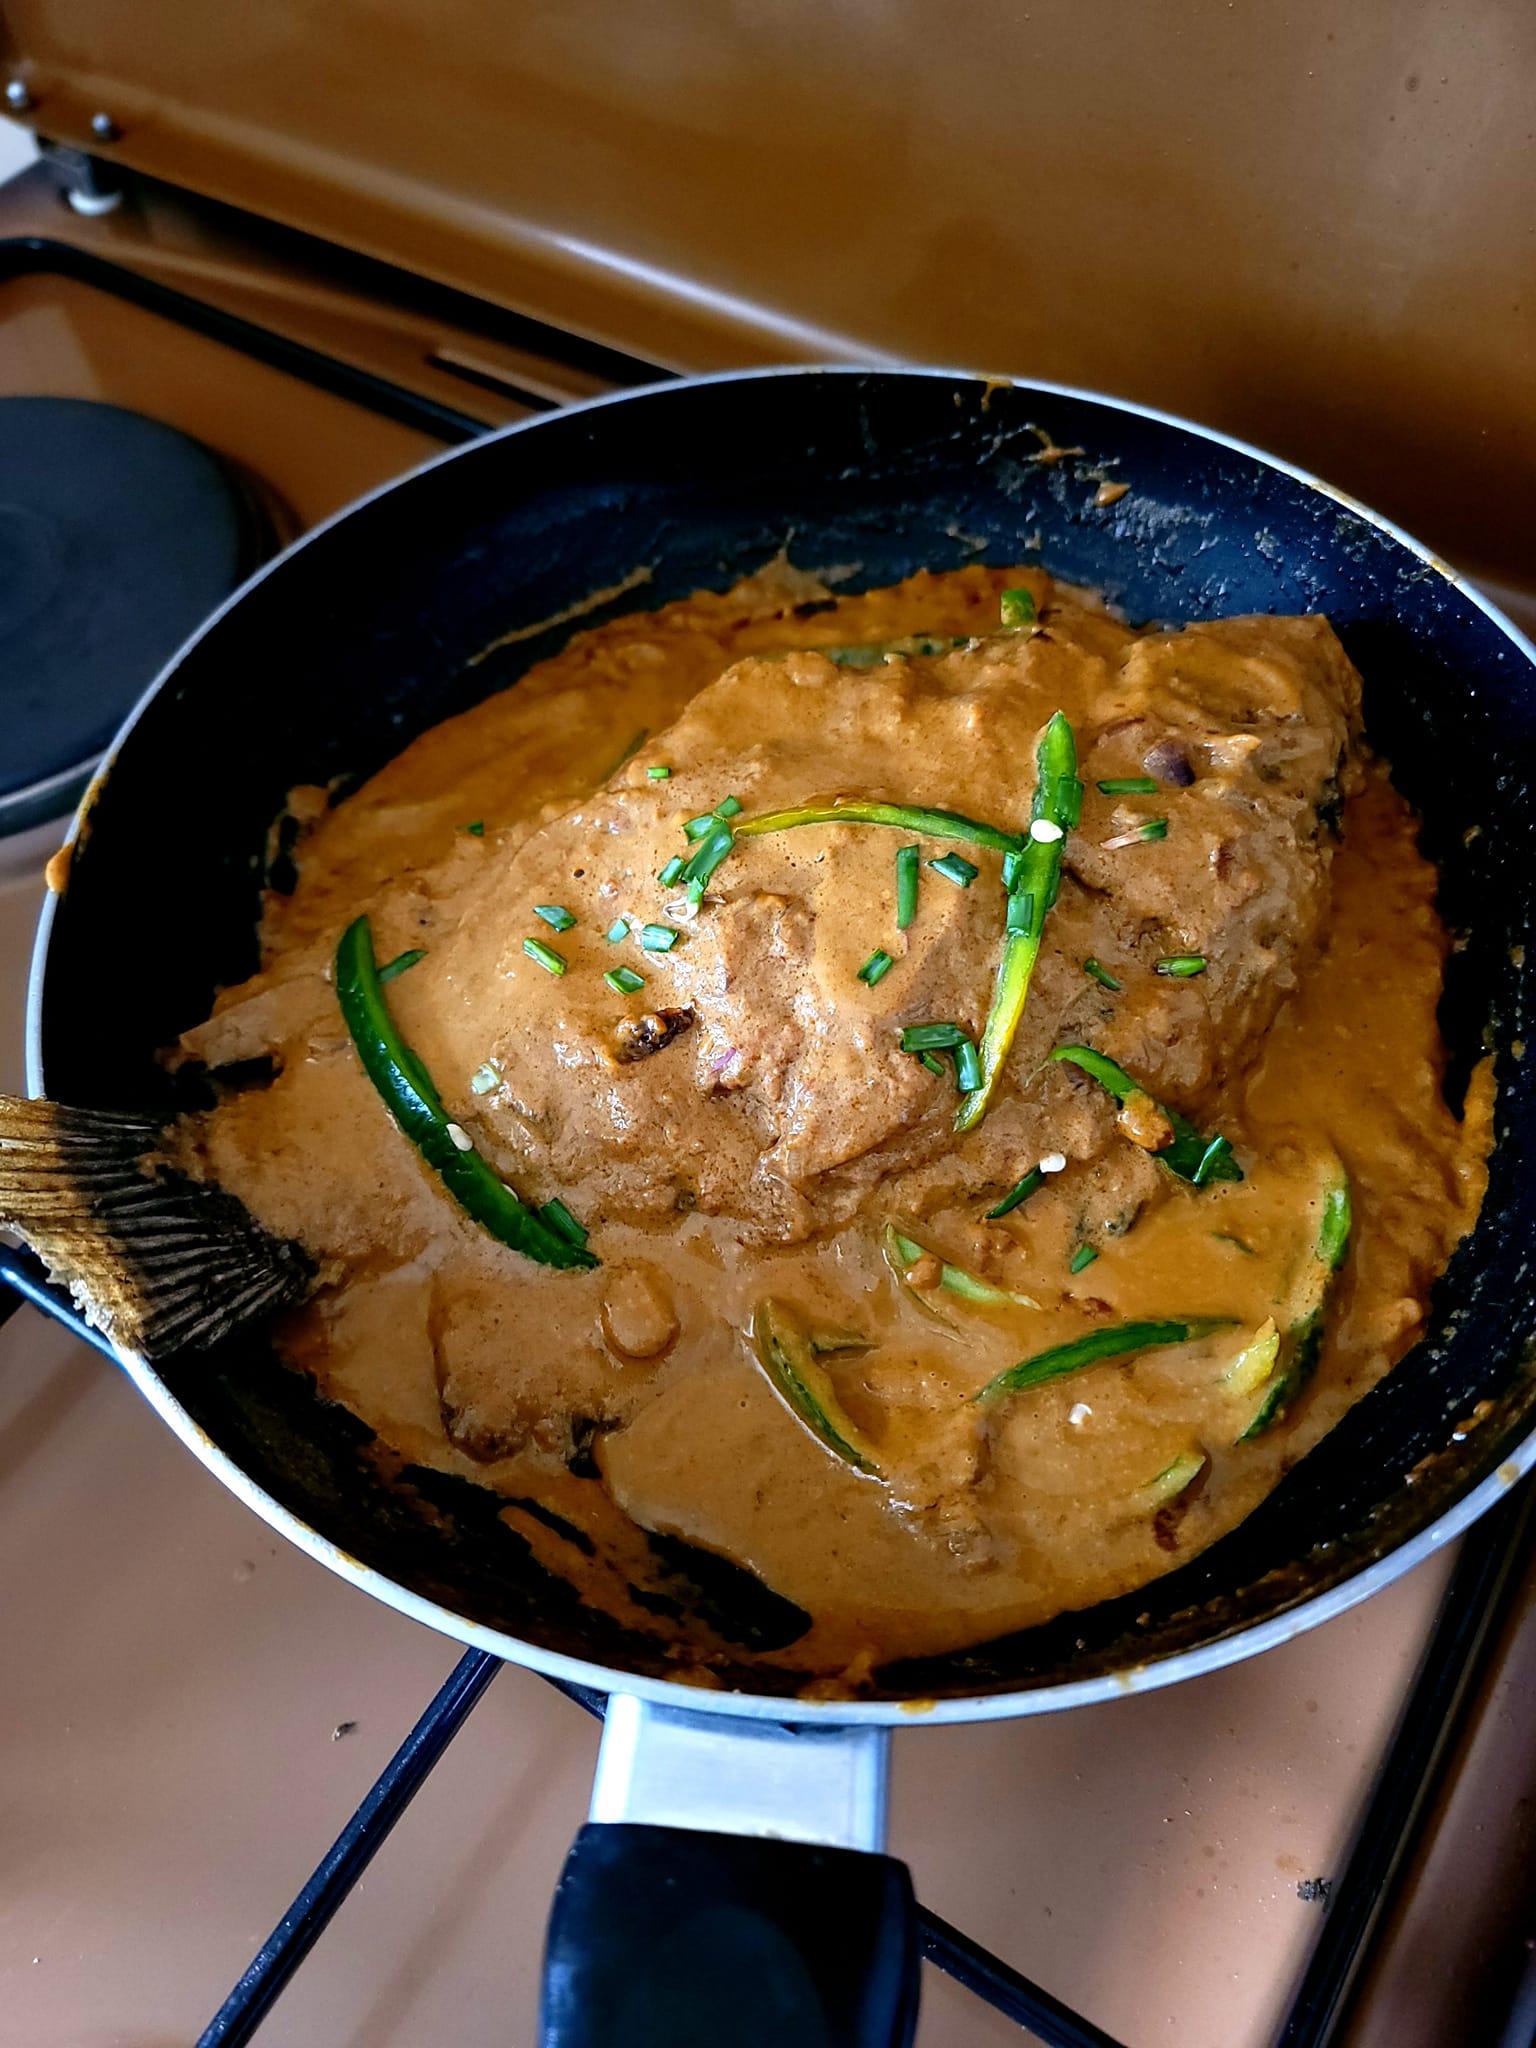
Maandalizi ya chakula kilichoandaliwa vizuri. Kinaweza kuvutia mtu ili aweze kukula. Ndani yake kuna samaki iliyokatwakatwa ikawekwa pilipili, inavutia sana. Chini yake kuna kitanda.